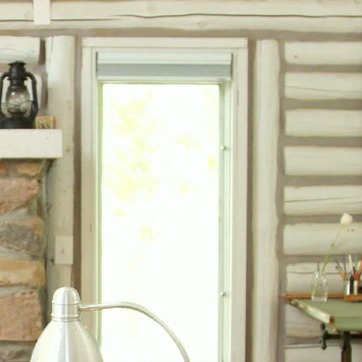
Material: glass